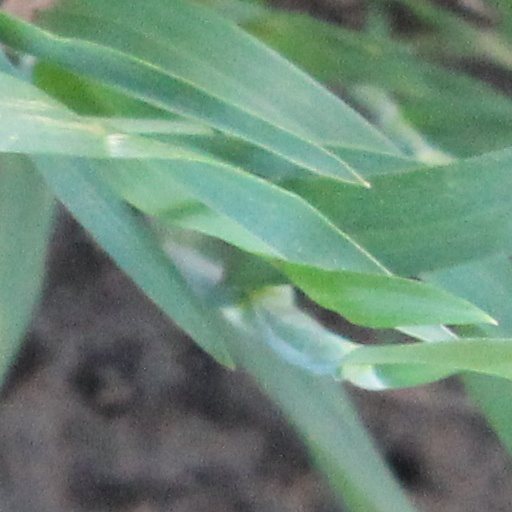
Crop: wheat